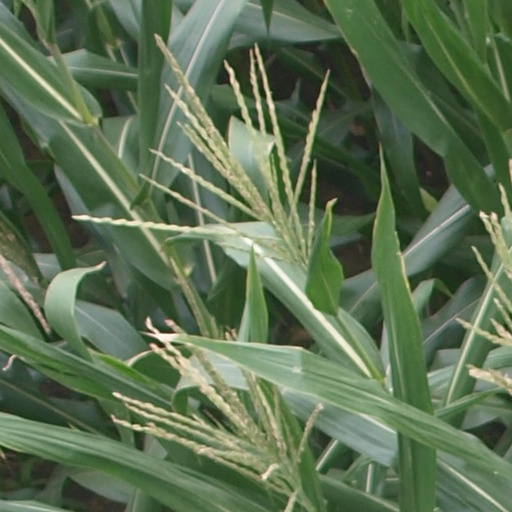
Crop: maize; corn